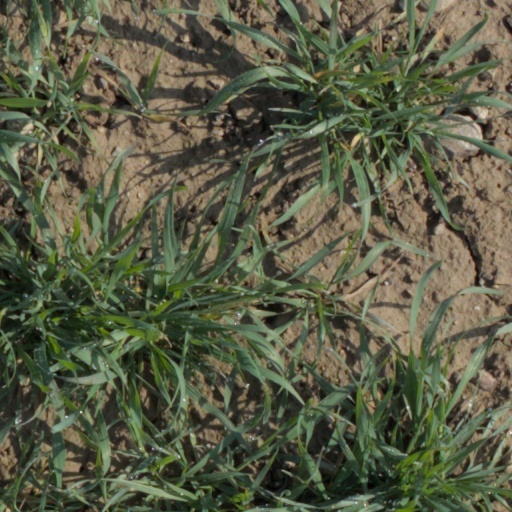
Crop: wheat